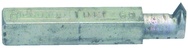
1/2" SH - 1-1/4" Neck Length - RH - CBD Tip - Internal Threading Tool
Item #: GE45IDRT81 Manufacturer: Micro 100 Mfg #: IDRT-81 Technical Specifications: •Brand Name: Micro 100 •Neck Length: 1-1/4 •Overall Length: 3-1/2 •Right/Left Hand: Right •Shank Diameter: 1/2 •Thread Angle: 60° •Type: Carbide Tipped Internal Threading Tool Description: •Brazed Internal Threading Tools •Styles IDRT and IDLT Shipping Info: •Actual Weight - .1800 •Dimensions - Height: .315 Length: 3.22 Width: .472
Brand: ET02 Cutting to Endmills
Category: Hardware > Tools > Tap Reseaters > Manual Tap Reseaters